Limes (Roman Empire)

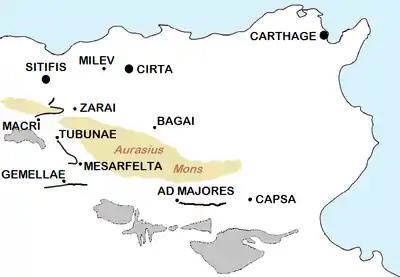
Black lines indicating the approximate path of the 4 sections of the "Fossatum Africae"

At the greatest extent of the Roman Empire, the southern border lay along the deserts of Arabia in the Middle East (see History of the Romans in Arabia) and the Sahara in North Africa, which represented a natural barrier against expansion. The Empire controlled the Mediterranean shores and the mountain ranges further inland. The Romans attempted twice to occupy the Siwa Oasis and finally used Siwa as a place of banishment. However Romans controlled the Nile many miles into Africa up to the modern border between Egypt and Sudan.